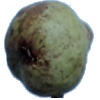
Label: pear_stone